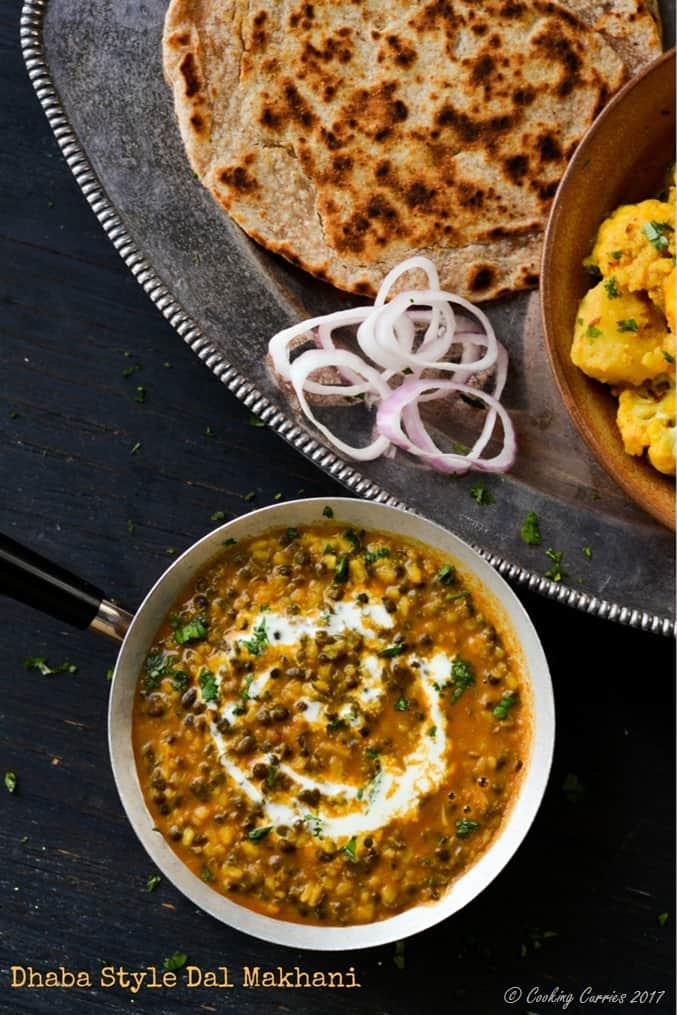
Dish: dal_makhani